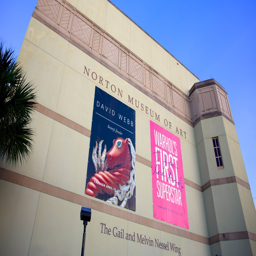
art gallery which includes signage and art